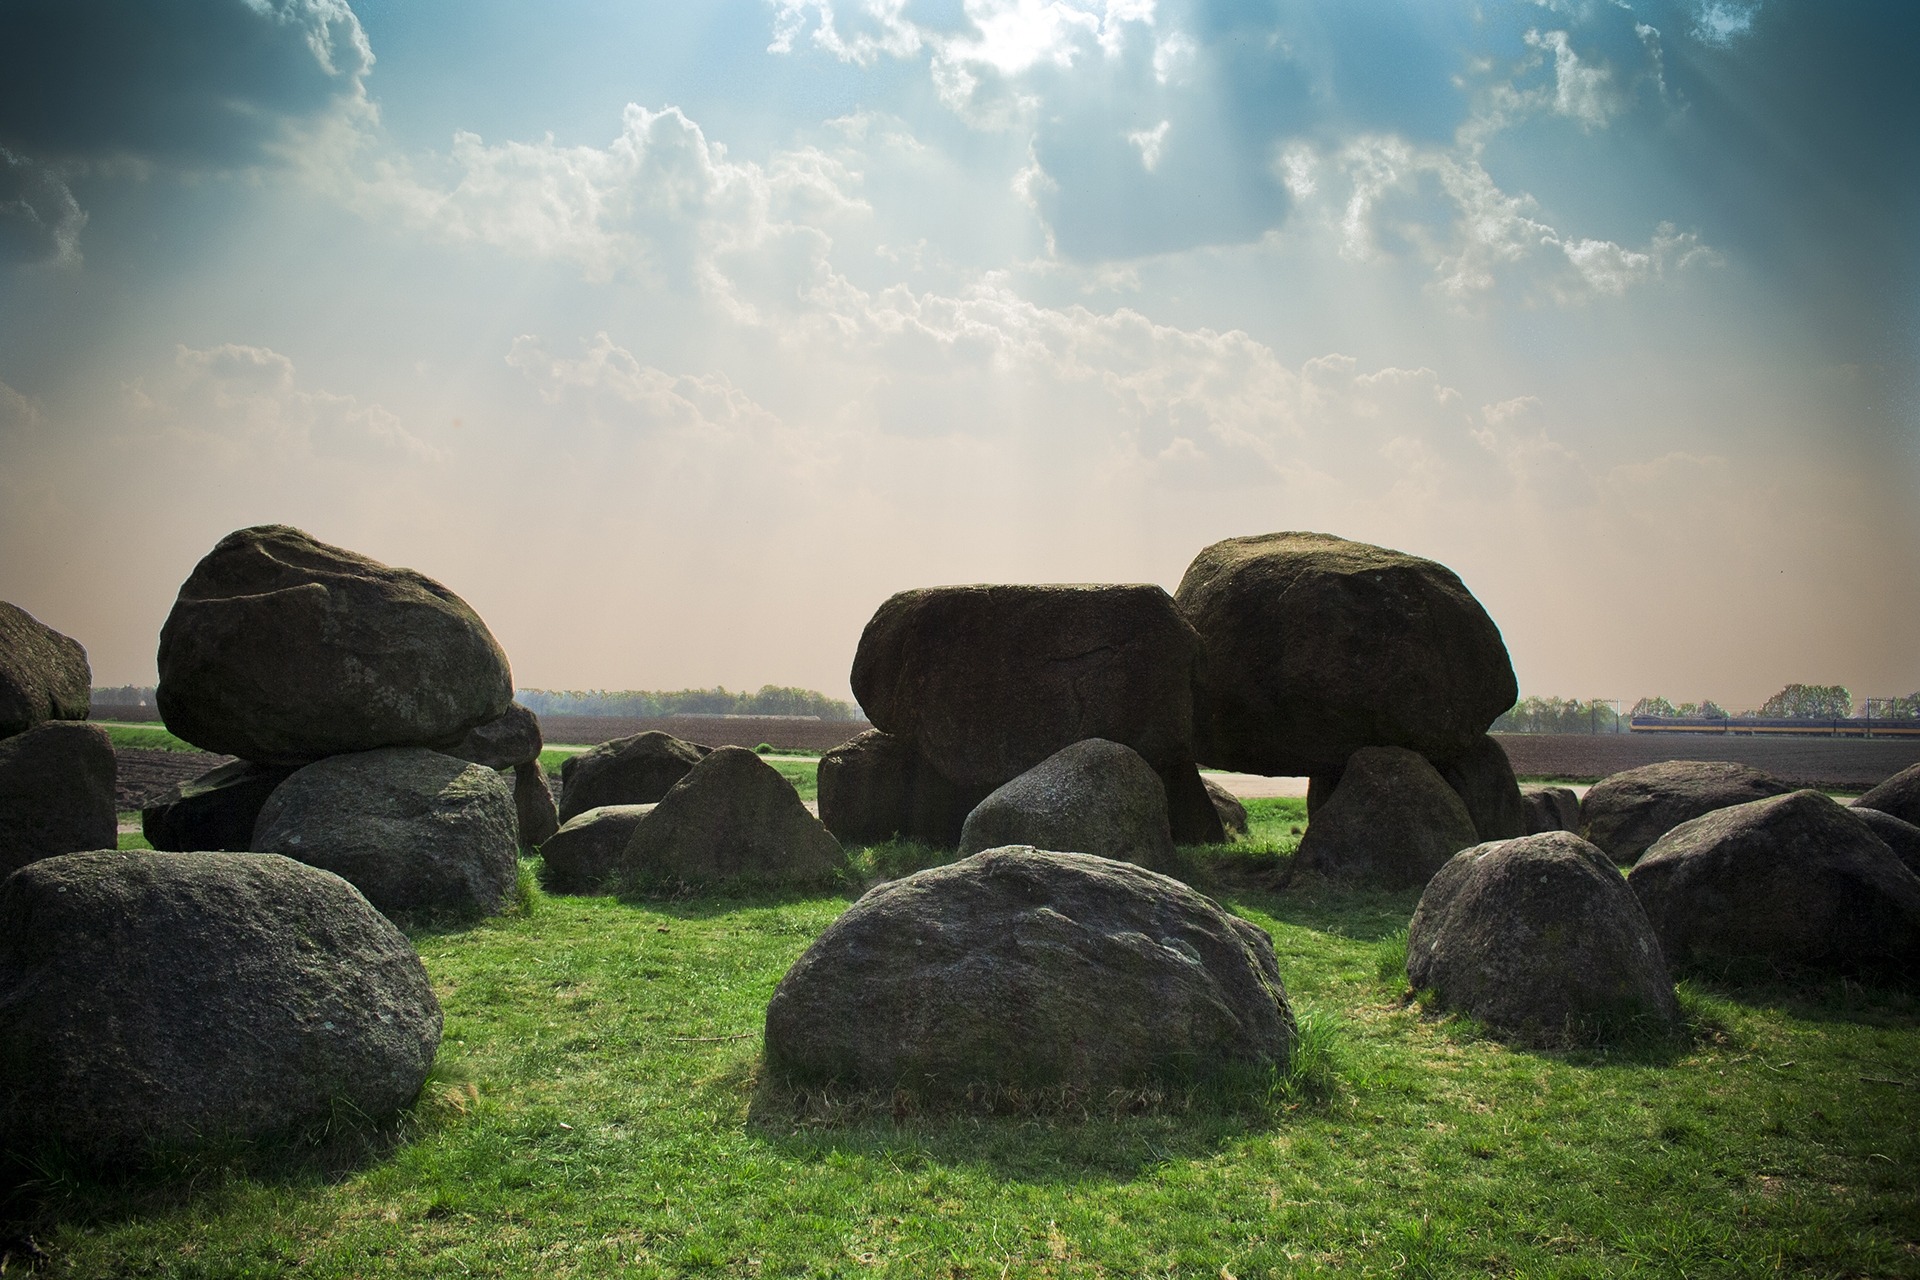
landscape, sea, nature, grass, rock, mountain, sky, sunlight, hill, mystery, mystic, green, material, rocks, stones, clouds, fields, boulders, boulder, sunrays, monolith, foundlings